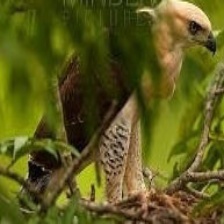
Species: ORNATE HAWK EAGLE
Scientific name: SPIZAETUS ORNATUS